Iowa Highway 117

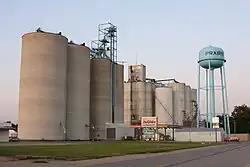
Iowa 117 passes a grain elevator in Prairie City

At Colfax, Iowa 117 turns west onto State Street. Outside of Colfax, State Street is Jasper County Road F48, which connects Mitchellville and Newton. After , the highway turns north towards downtown Colfax where it crosses an Iowa Interstate Railroad line and the South Skunk River. One mile north of the river is a diamond interchange with Interstate 80 and U.S. Highway 6.